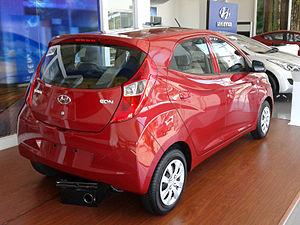
La Hyundai Atos est un véhicule construit par la marque sud-coréenne Hyundai. La version originale est créée en 1997, la version Atos Prime à partir de 1999. La production de l'Atos Prime est encore en cours dans les autres pays jusqu'à présent.